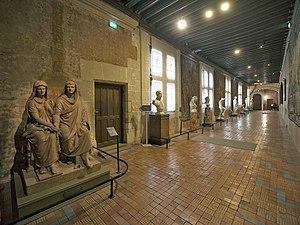
Couloir du musée des beaux-arts de Blois, novembre 2018.